Kyiv Funicular

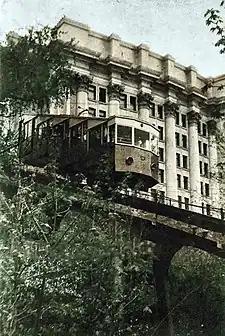
The Л or left funicular wagon as seen in pre-WWII Kyiv, ca. 1939.

The Kyiv Funicular is a steep slope railroad on Kyiv Hills that serves the city of Kyiv, connecting the historic "Uppertown", and the lower commercial neighborhood of Podil through the steep Volodymyrska Hill overseeing the Dnieper River. The line consists of only two stations and is operated by the Kyiv city community enterprise Kyivpastrans.